Answer in natural language. Considering the relative positions, where is Doorway with respect to black colour television? Choose between the following options: above or below
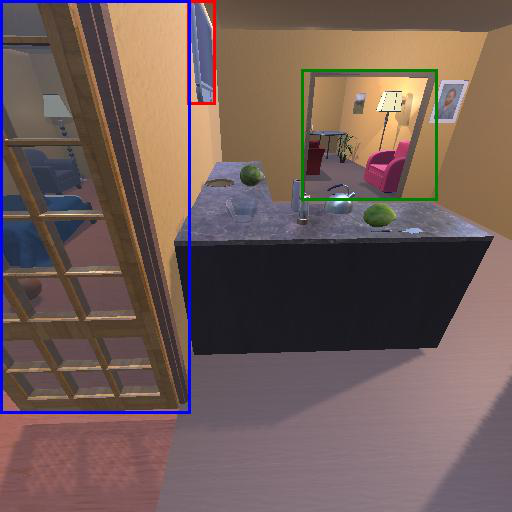
<answer>below</answer>